Ursula Rakova

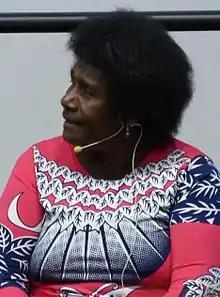
Rakova speaking in Adelaide in 2018

Ursula Rakova (born 1964 or 1965) is a Papua New Guinean environmentalist and climate change activist. In 2008, she was awarded the Pride of PNG award for her environmental contributions to the development of her country. As executive director of the not-for-profit organisation Tulele Peisa, she is responsible for organizing the relocation of the inhabitants of the Carteret Islands to the mainland of Bougainville Province. The islands are expected to be uninhabitable by 2040, rendering Rakova's people the world's first climate refugees.